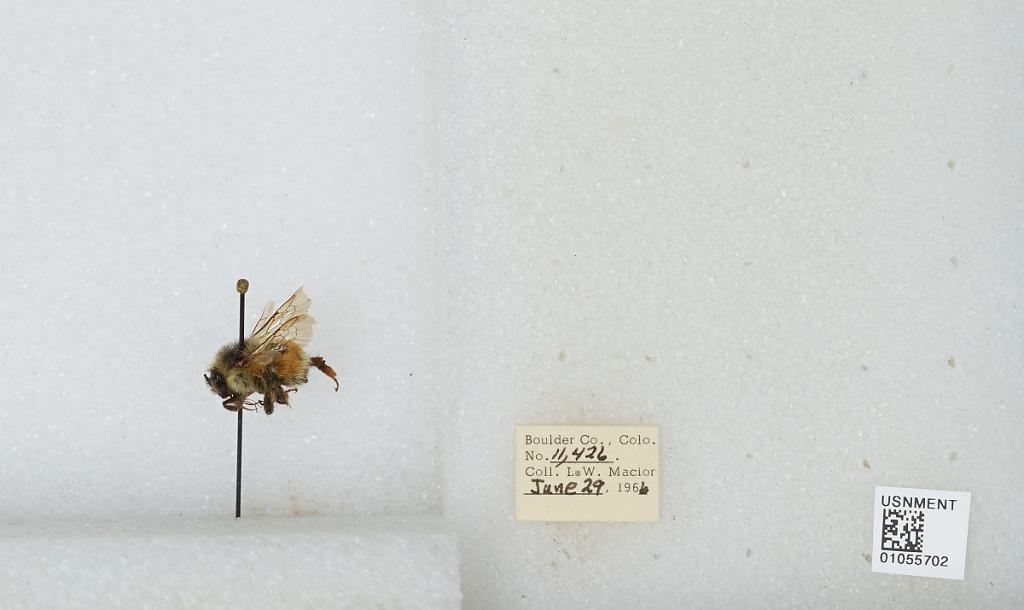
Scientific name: Bombus (Pyrobombus) bifarius Cresson
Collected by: L. Macior
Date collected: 1966-6-29
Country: United States
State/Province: Colorado
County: Boulder
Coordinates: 40.0017, -105.308